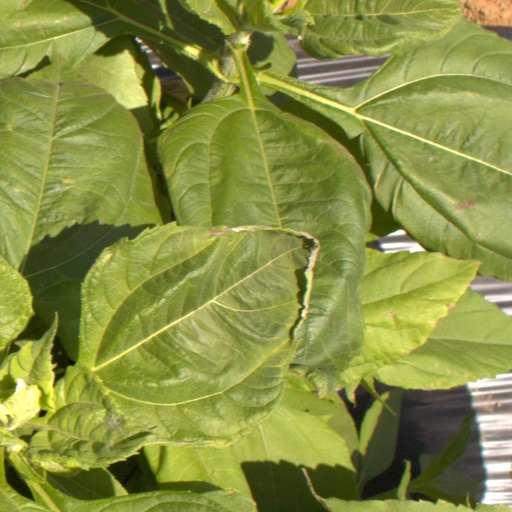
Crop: Jerusalem artichoke